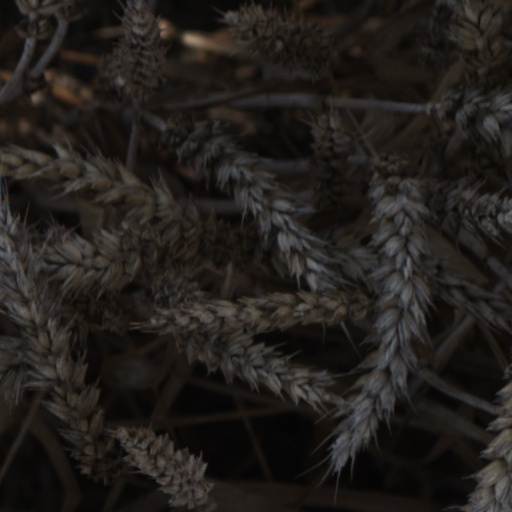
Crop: wheat